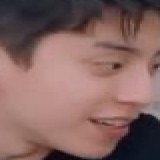
diễn viên Vương Đại Lục